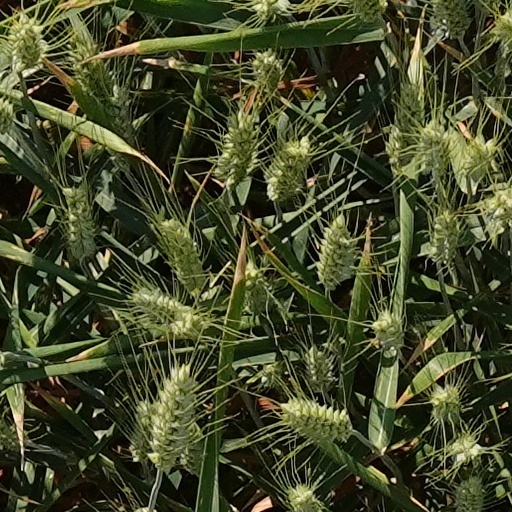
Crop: wheat